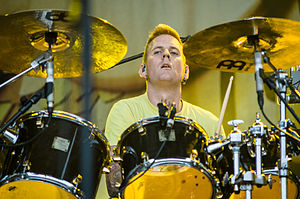
Brann Dailor
Brann Timothy Dailor er en amerikansk heavy metal trommeslager, kendt som trommeslager for bandet Mastodon. Han er jazz-oplært og hans trommestil er præget af højt tempo og mange fills. Han er født den 19. marts 1975, den samme dag i den samme måned som guitarist Randy Rhoads døde, og har længe været stor fan af ham. Han har et trommesæt lakeret med det klassiske Randy Rhoads-mønster og et billede af Rhoads på forsiden af stortrommen.